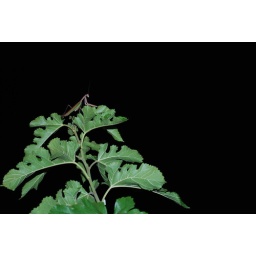
This guy/gal was standing guard on his tree and watching over our volleyball championship matches.